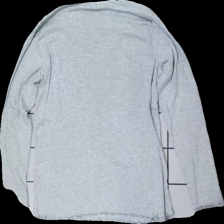
View: back
Type: Top
Category: Ladies
Brand: Not in the list
Brand text on label: isabella
Colors: Grey, White
Material: 83% viscose 17% polyester
Pattern: Lace
Cut: Regular
Size: M
Season: All
Price range: <50
Recommended usage: Export
Description: grå långärmad tröja med spets runt halsen, nopprig